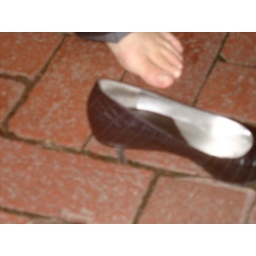
Meg's shoe got stuck in the road